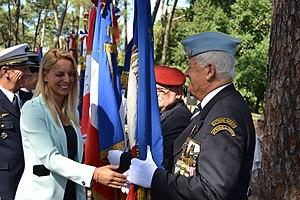
Cérémonie du 23 août 2019 nécropole nationale de la teste de buch,hommage aux Tirailleurs Sénégalais.Edwige Diaz remerciant les porte-drapeaux .